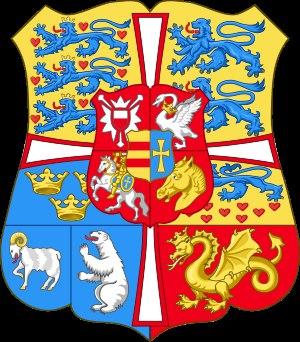
Dans la monarchie danoise, les comtes et comtesses de Rosenborg sont d’anciens membres de la famille royale, qui ont été exclus et qui ne sont plus considérés comme dynastes au regard de la succession au trône de Danemark. Les descendants des comtes exclus sont aussi à titre héréditaire et par voie masculine comtes de Rosenborg.